Dominican Republic

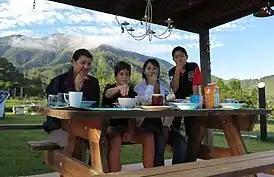
Family of Japanese Dominicans in the Constanza neighbourhood.

During the last three decades, the Dominican economy, formerly dependent on the export of agricultural commodities (mainly sugar, cocoa and coffee), has transitioned to a diversified mix of services, manufacturing, agriculture, mining, and trade. The service sector accounts for almost 60% of GDP; manufacturing, for 22%; tourism, telecommunications and finance are the main components of the service sector; however, none of them accounts for more than 10% of the whole. The Dominican Republic has a stock market, Bolsa de Valores de la República Dominicana (BVRD). and advanced telecommunication system and transportation infrastructure. High unemployment and income inequality are long-term challenges. International migration affects the Dominican Republic greatly, as it receives and sends large flows of migrants. Mass illegal Haitian immigration and the integration of Dominicans of Haitian descent are major issues. A large Dominican diaspora exists, mostly in the United States, contributes to development, sending billions of dollars to Dominican families in remittances.